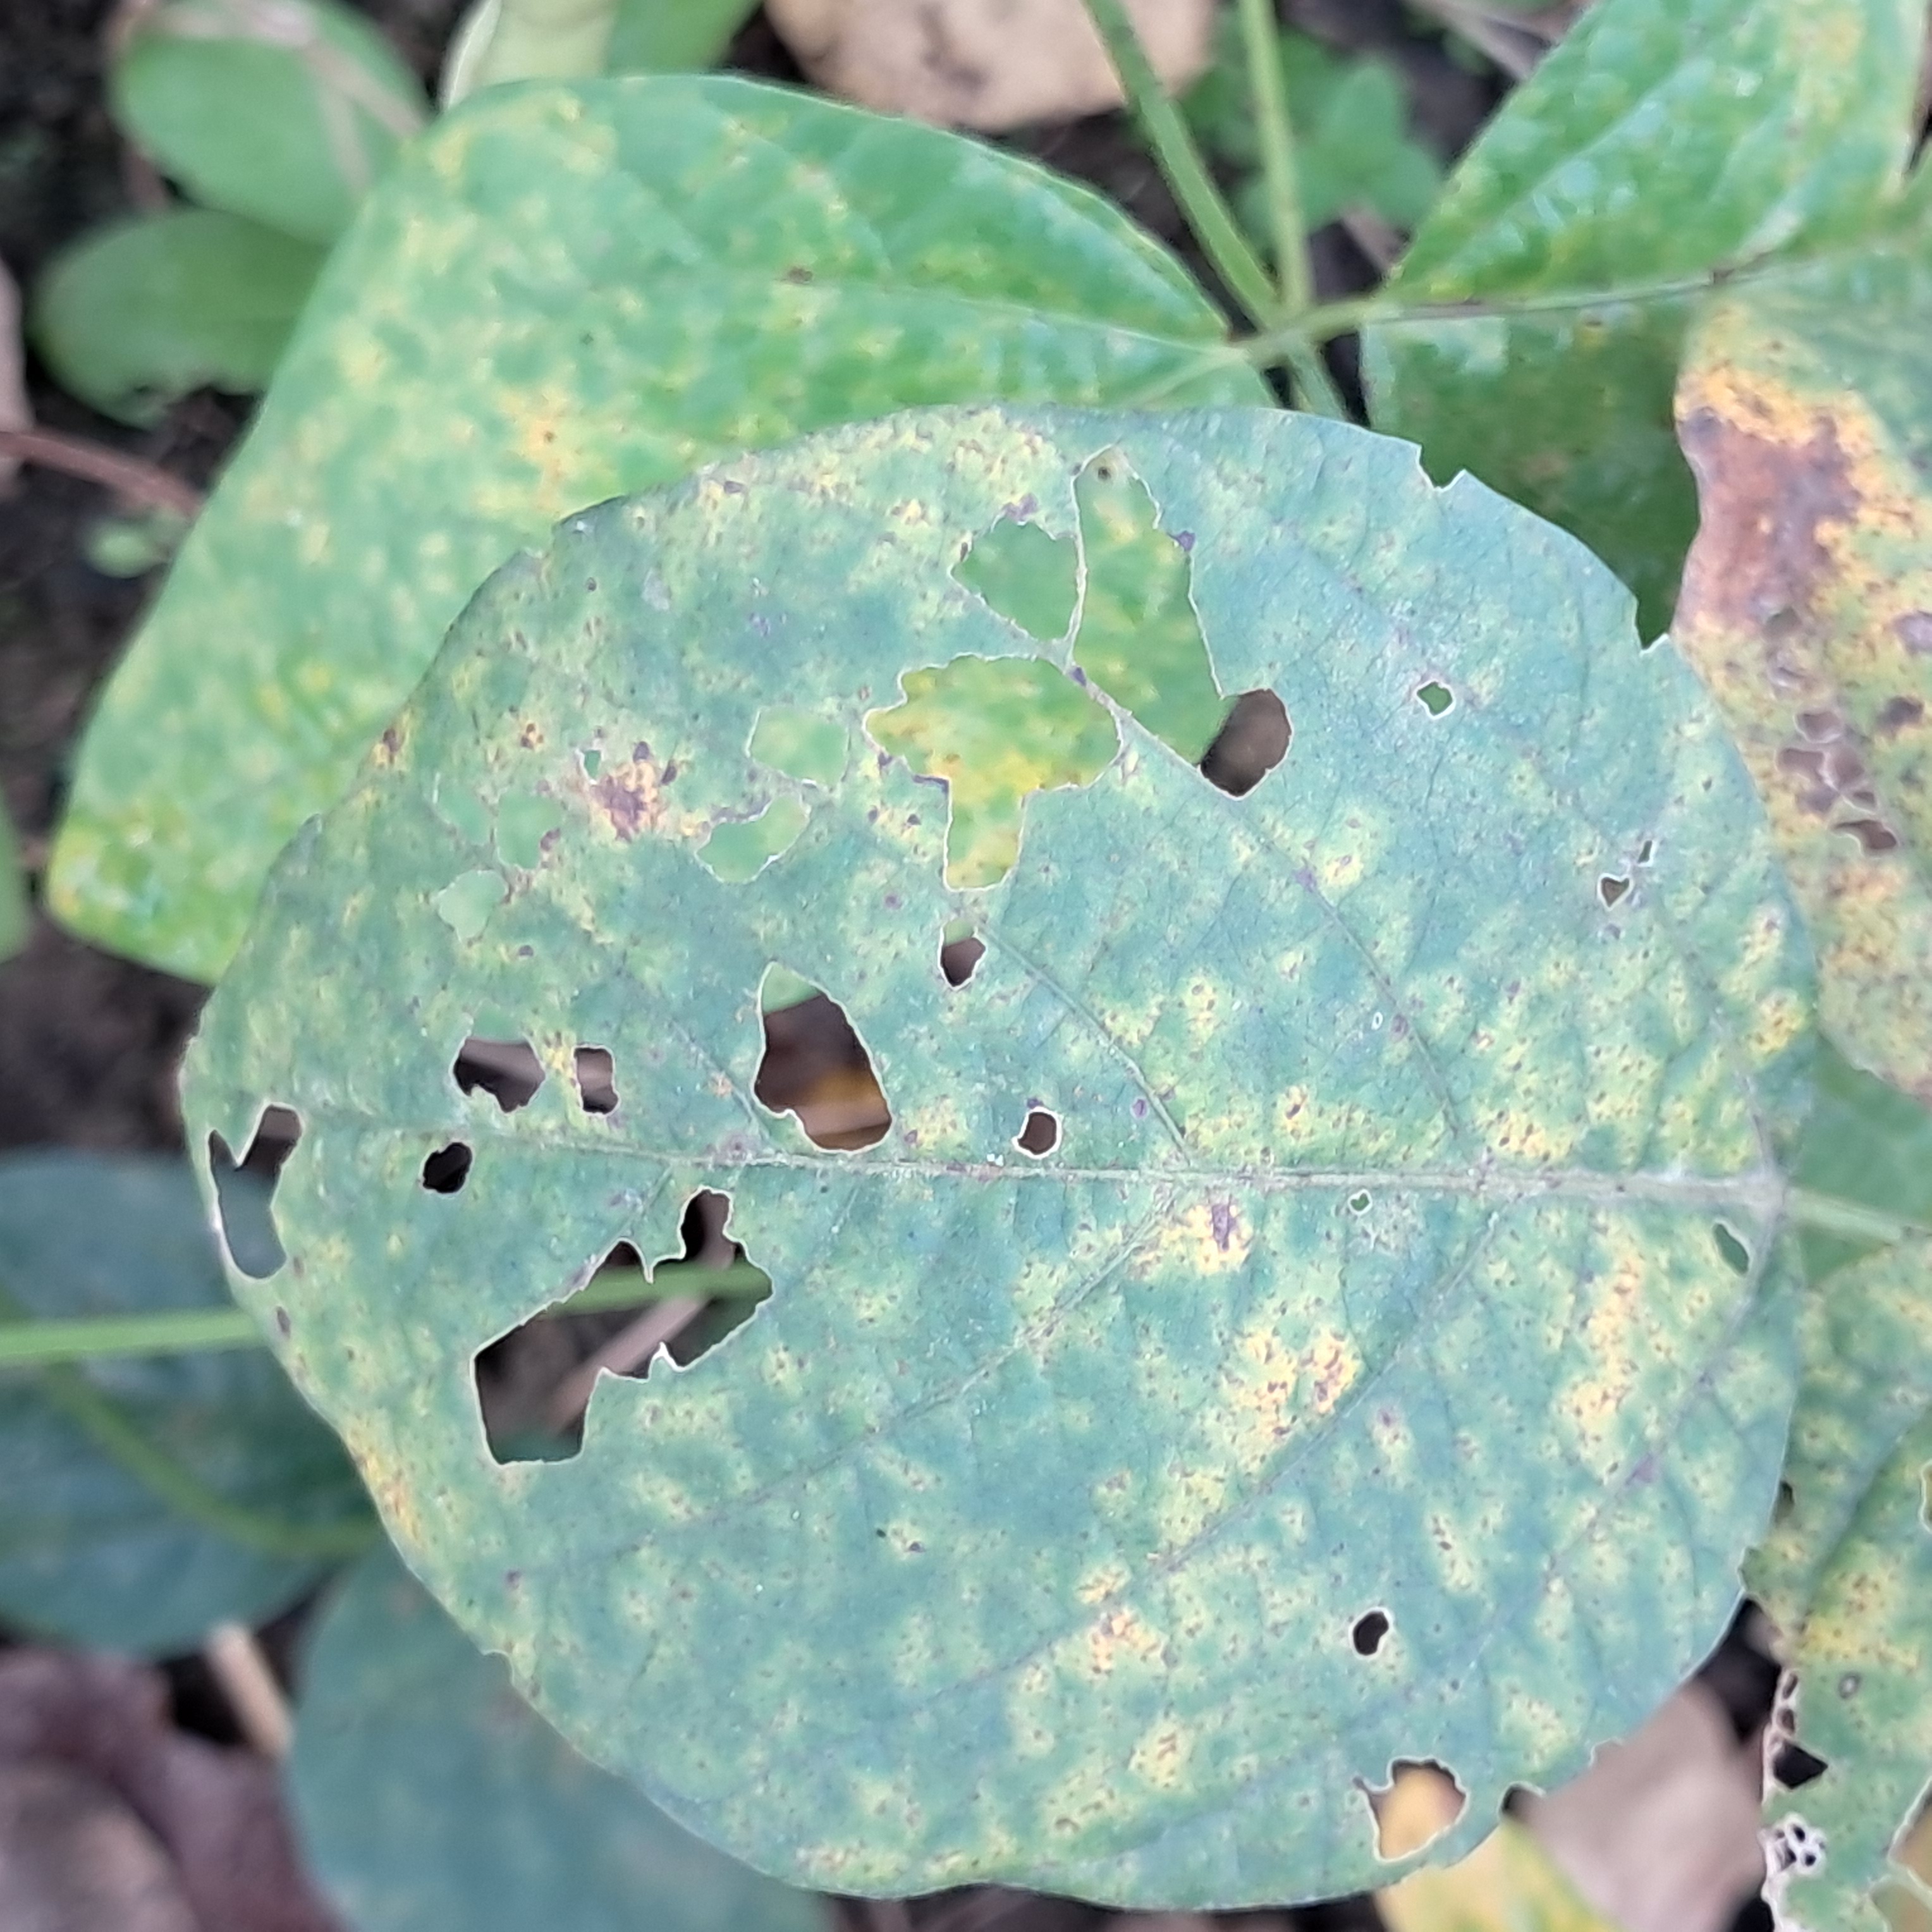
Label: Spectoria_Brown_Spot